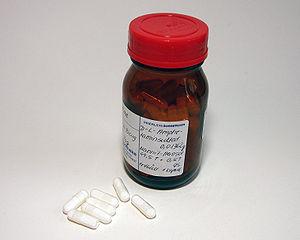
La classe des amphétamines comporte des substances psychotropes, de structure dérivée des phényléthylamines.